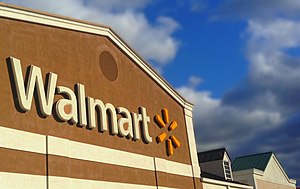
Virksomhed
Verdens største virksomhed målt på antal ansatte er den amerikanske virksomhed Wal-Mart.
En virksomhed er en organisation, der producerer og sælger varer eller tjenester. Virksomhedsformen muliggør adskillelse af ejerskab og ledelse. Virksomhed bruges ofte synonymt med firma eller foretagende. En virksomhed kan være ejet af privatpersoner, af andre virksomheder eller af staten eller en kombination.